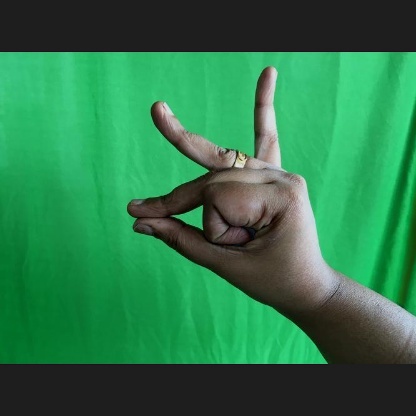
Mudra: Bramaram